Alabel

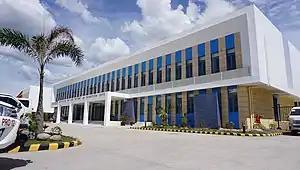
Soccsksargen Drug Abuse Treatment and Rehabilitation Center

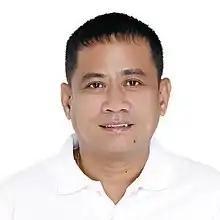
Incumbent Mayor Vic Paul Molina-Salarda

The Municipality of Alabel celebrates it Foundation anniversary every 10th day of September. It is an annual celebration to commemorate the founding of the town. Together the people of Alabel also celebrates the Kasadyaan Festival. Kasadyaan means bliss, to give an ideal representation of what is Alabel.